Martha Fierro

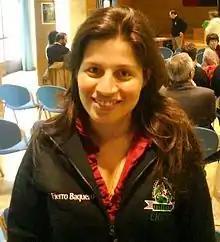
Fierro in 2010

Martha Lorena Fierro Baquero (born September 6, 1977) is an American-born Ecuadorian chess player holding the titles of International Master and Woman Grandmaster, and FIDE International Organizer. She won the American Continental Women's Chess Championship in 2009.